Blackguard Children

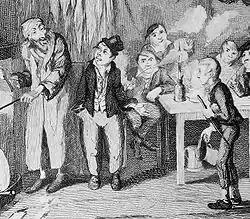
George Cruikshank original engraving of Oliver (right), the pickpocket Artful Dodger (centre), and the criminal Fagin (left)

The people those children would steal from often found themselves in only slightly better circumstances, and the stolen items would consist of a few yards of linen, a pair of shoes, some handkerchiefs or anything they could get their hands on. During the eighteenth century, about 125 boys and girls whose age was at most fourteen were tried at the Old Bailey for either theft or violent theft, 77 of whom were convicted of grand larceny. Way below came burglary, theft from a specified place and shoplifting, amongst others. Almost half of them were sentenced to transportation (57 out of 125), 18 were condemned to death, while the others faced several different punishments, or, in a few cases, no punishment at all.